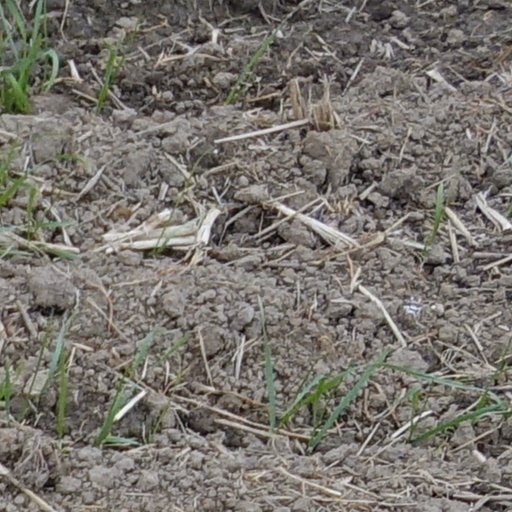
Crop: wheat